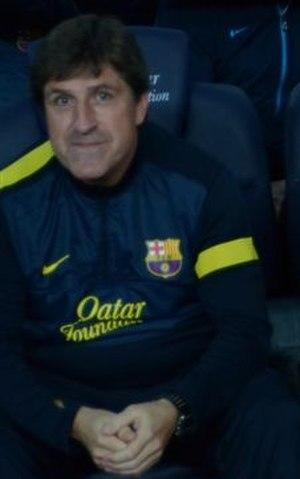
Jordi Roura Solà, né le 10 septembre 1967 à Llagostera, est un ancien joueur espagnol de football reconverti en entraîneur. Il jouait au poste d'attaquant.